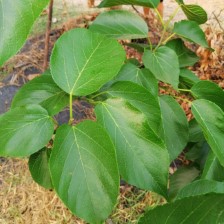
Variety: TaiwanMeacho